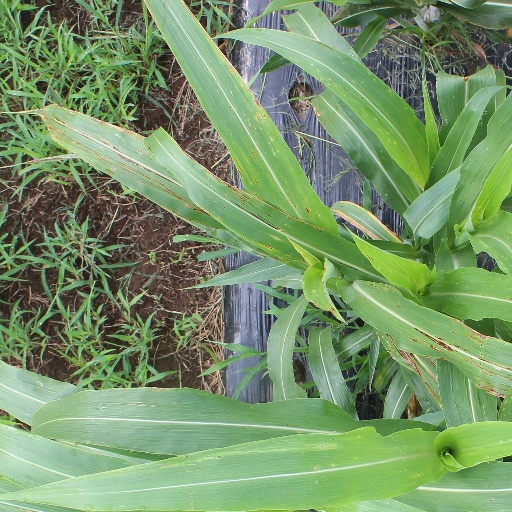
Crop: sorghum